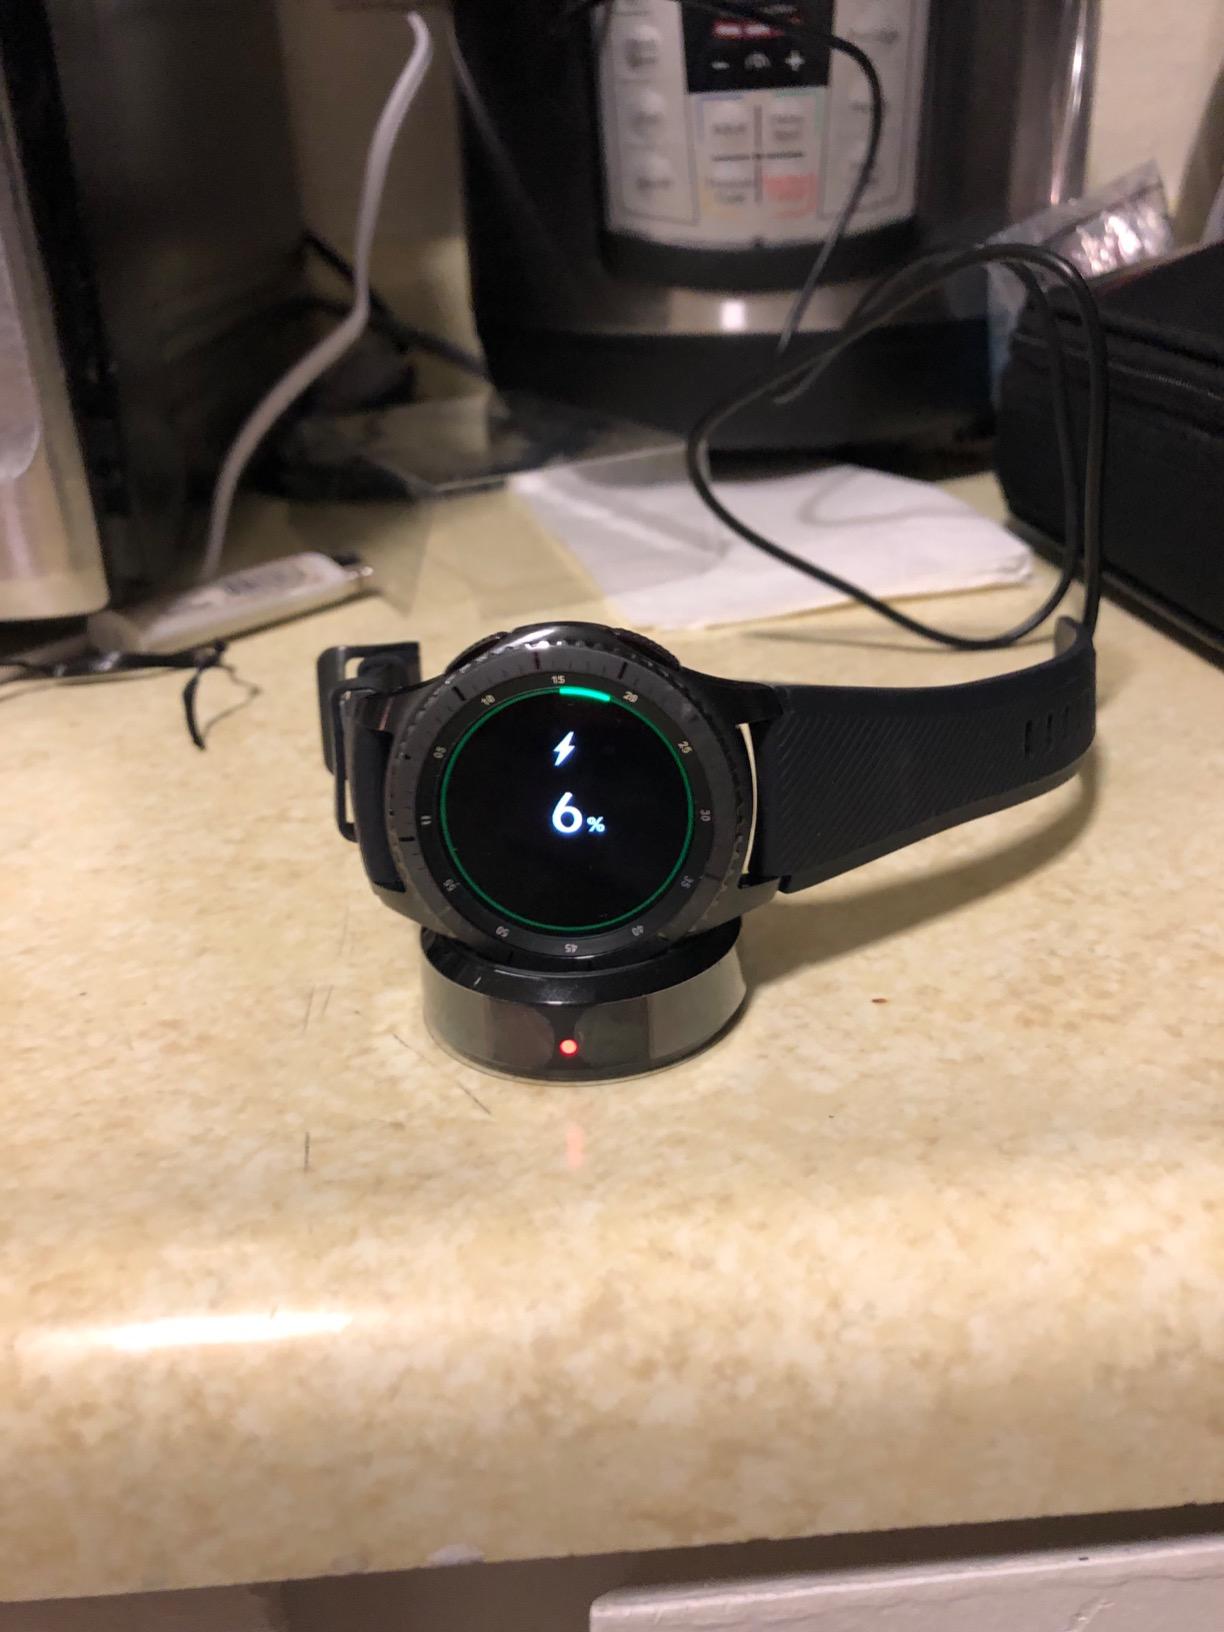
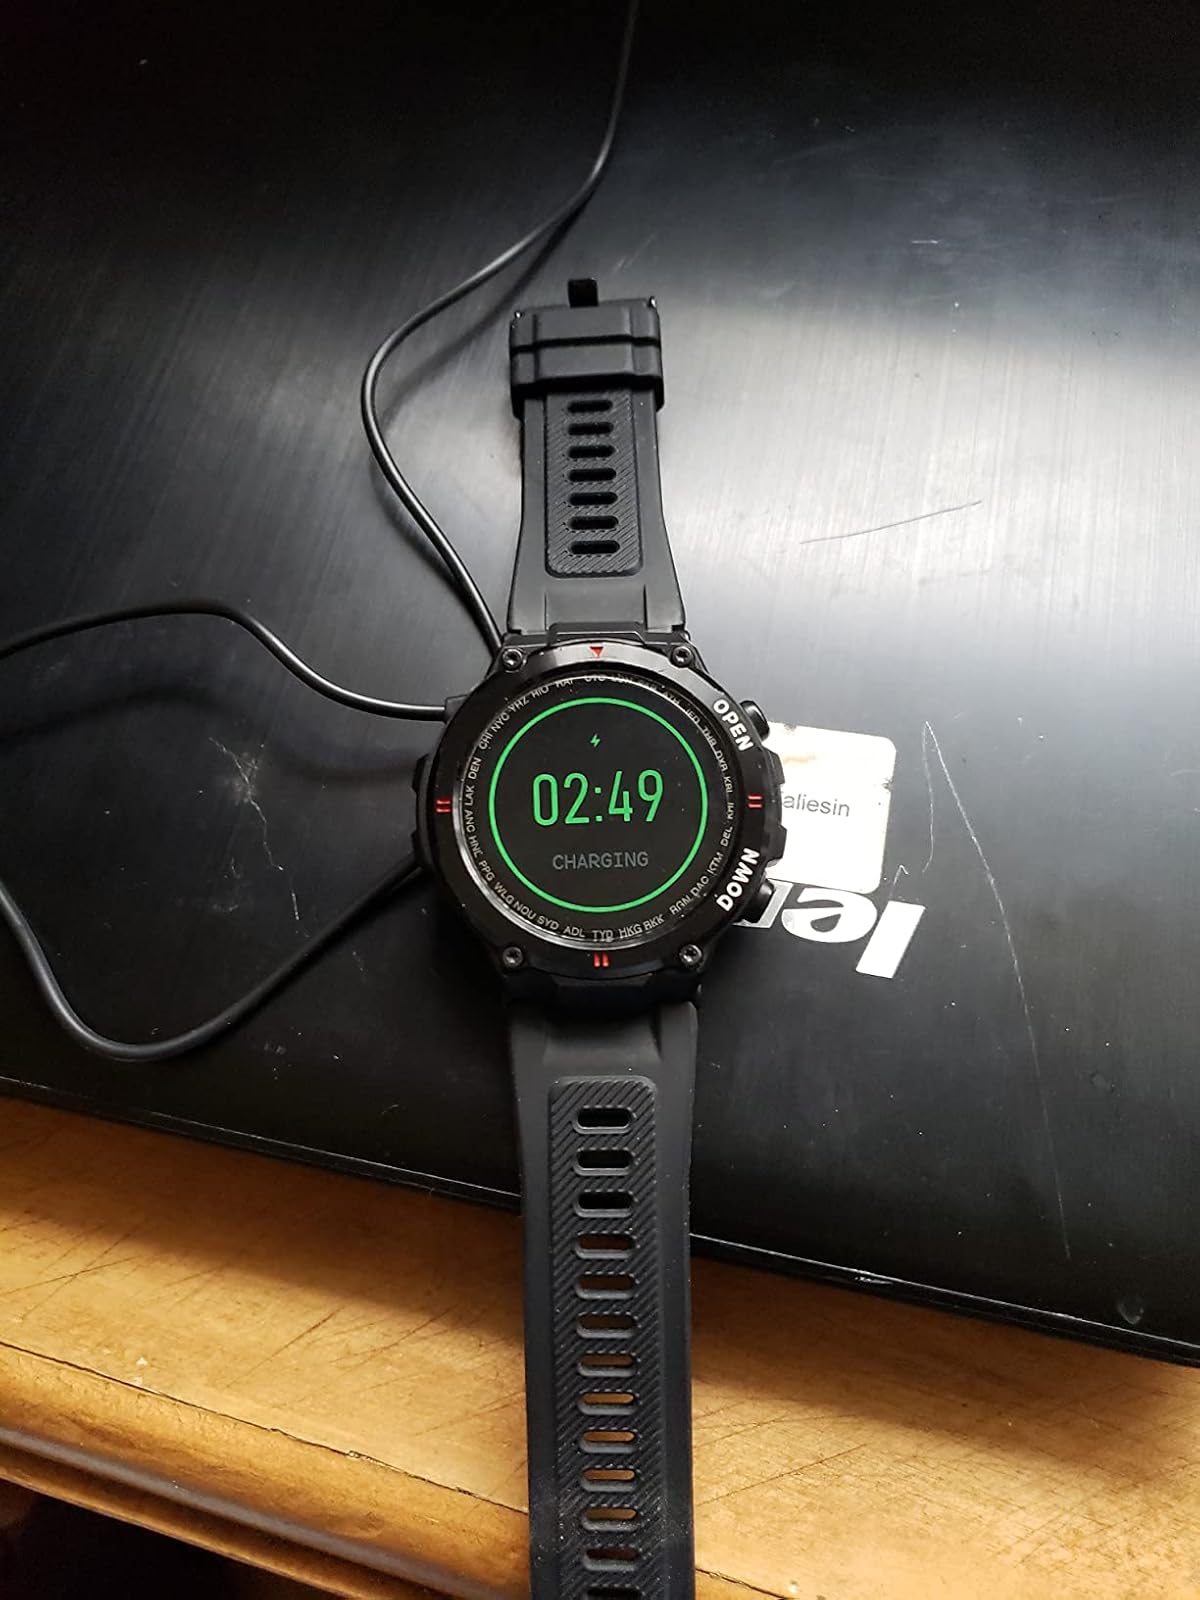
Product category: smartwatch
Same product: no